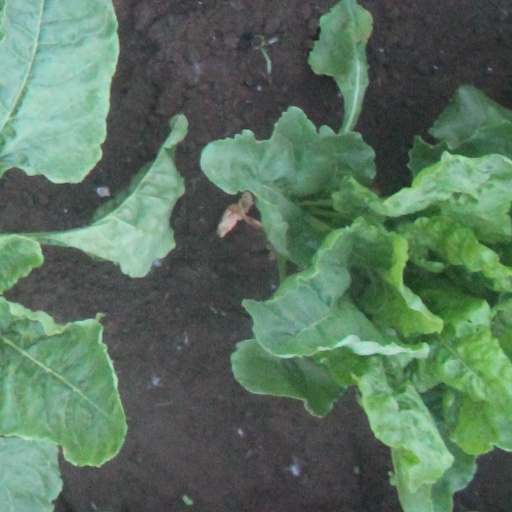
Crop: sugar beet